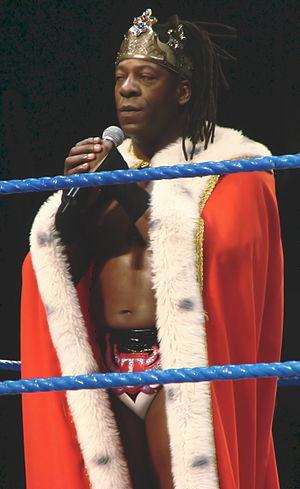
Robert Booker Tio Huffman est un catcheur et un commentateur de catch américain, plus connu sous le pseudonyme de Booker T. Il travaille actuellement à la World Wrestling Entertainment comme commentateur.